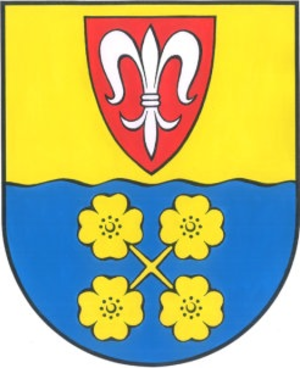
Brüsewitz est une municipalité allemande du land de Mecklembourg-Poméranie-Occidentale et l'arrondissement du Mecklembourg-du-Nord-Ouest. En 2013, elle comptait 2 041 hab.